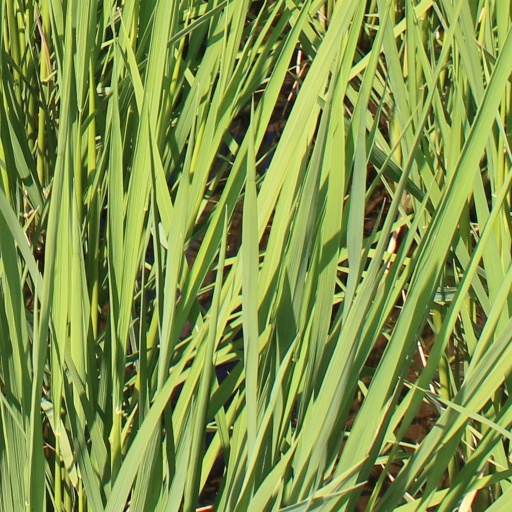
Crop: rice